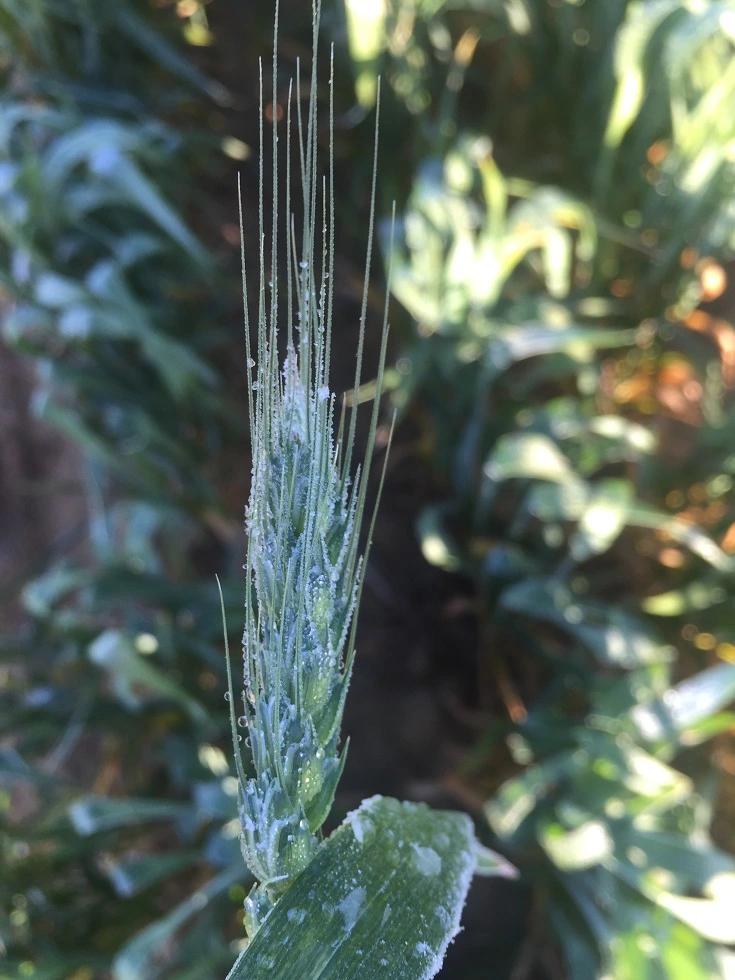
Plant: Wheat
Disease: wheat powdery mildew